Kit Kat

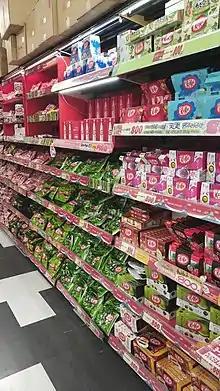
Kit Kat varieties on display in Osaka, Japan where the bar is seen as an "obsession"

In September 2006, Nestlé announced that they would be cutting 645 jobs in their York factory and moving all Smarties production to their Hamburg factory, which had already made up for two-thirds of production. They stated that this move would allow for a £20 million investment to modernise the antiquated York factory and improve Kit Kat production. In 2010, a new £5 million manufacturing line was opened by Nestlé in York, to produce more than one billion Kit Kat bars each year.